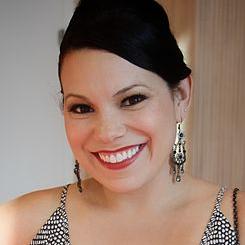
Age: 35